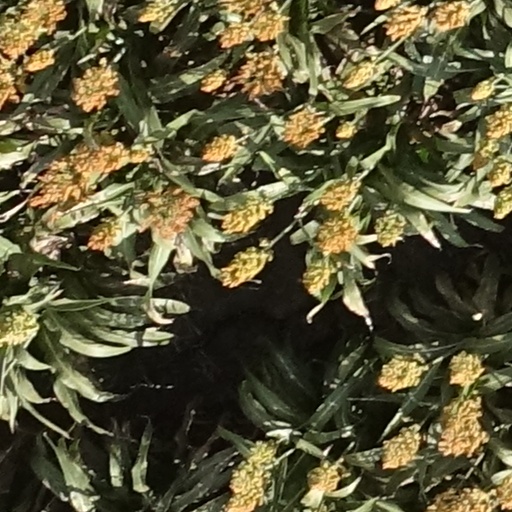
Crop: sorghum